Albanian literature

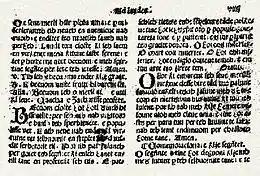

The expansion of the Ottoman Empire pushed many Albanians from their homeland during the period of the Western European Renaissance humanism. Among the Albanian émigrés that became known in the humanist world are historian Marin Barleti (1460–1513) who in 1510 published in Rome a history of Skanderbeg, which was translated into many other European languages, or Marino Becichemi (1468–1526), Gjon Gazulli (1400–1455), Leonicus Thomeus (1456–1531), Michele Maruli (15th century), Michele Artioti (1480–1556) and many others who were distinguished in various fields of science, art and philosophy.